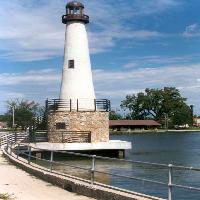
Weather: sun or clear